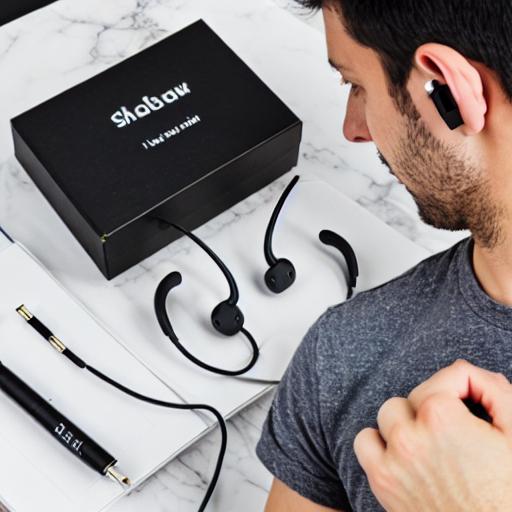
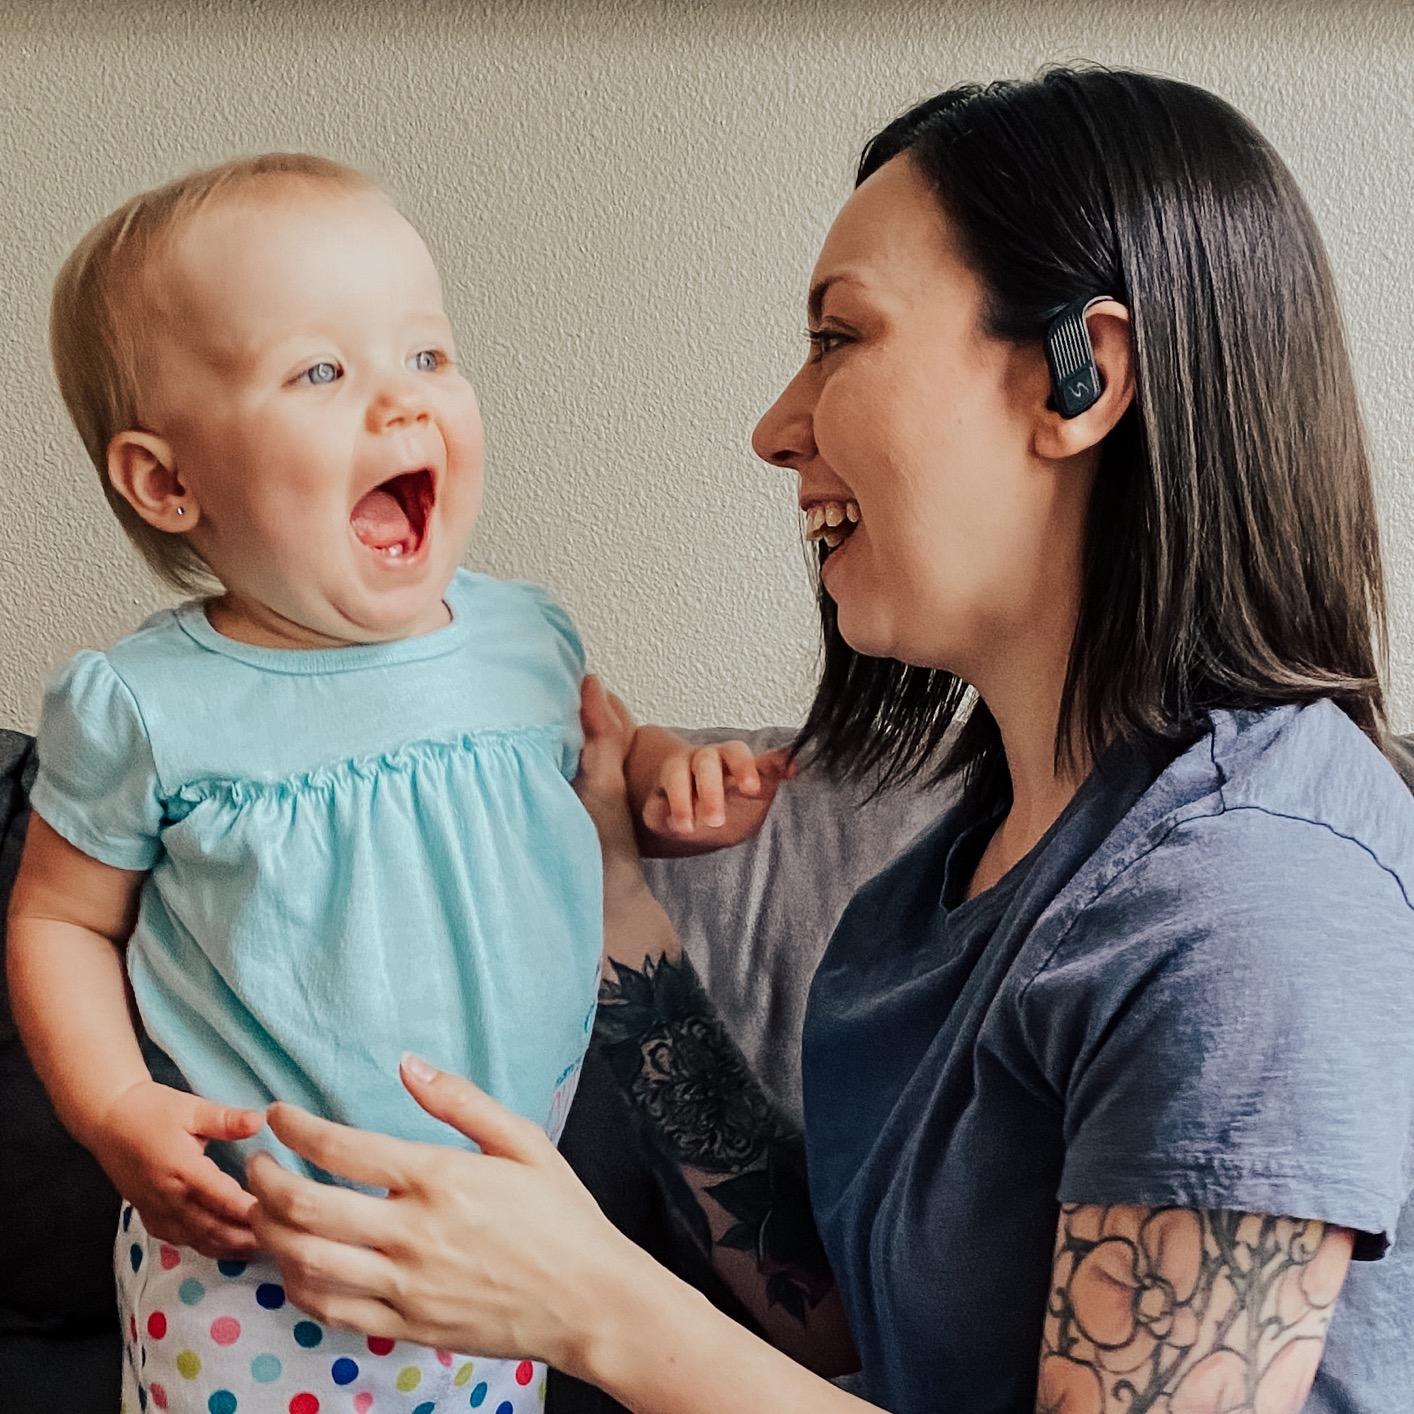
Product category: earbuds
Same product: no